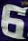
Number: 6